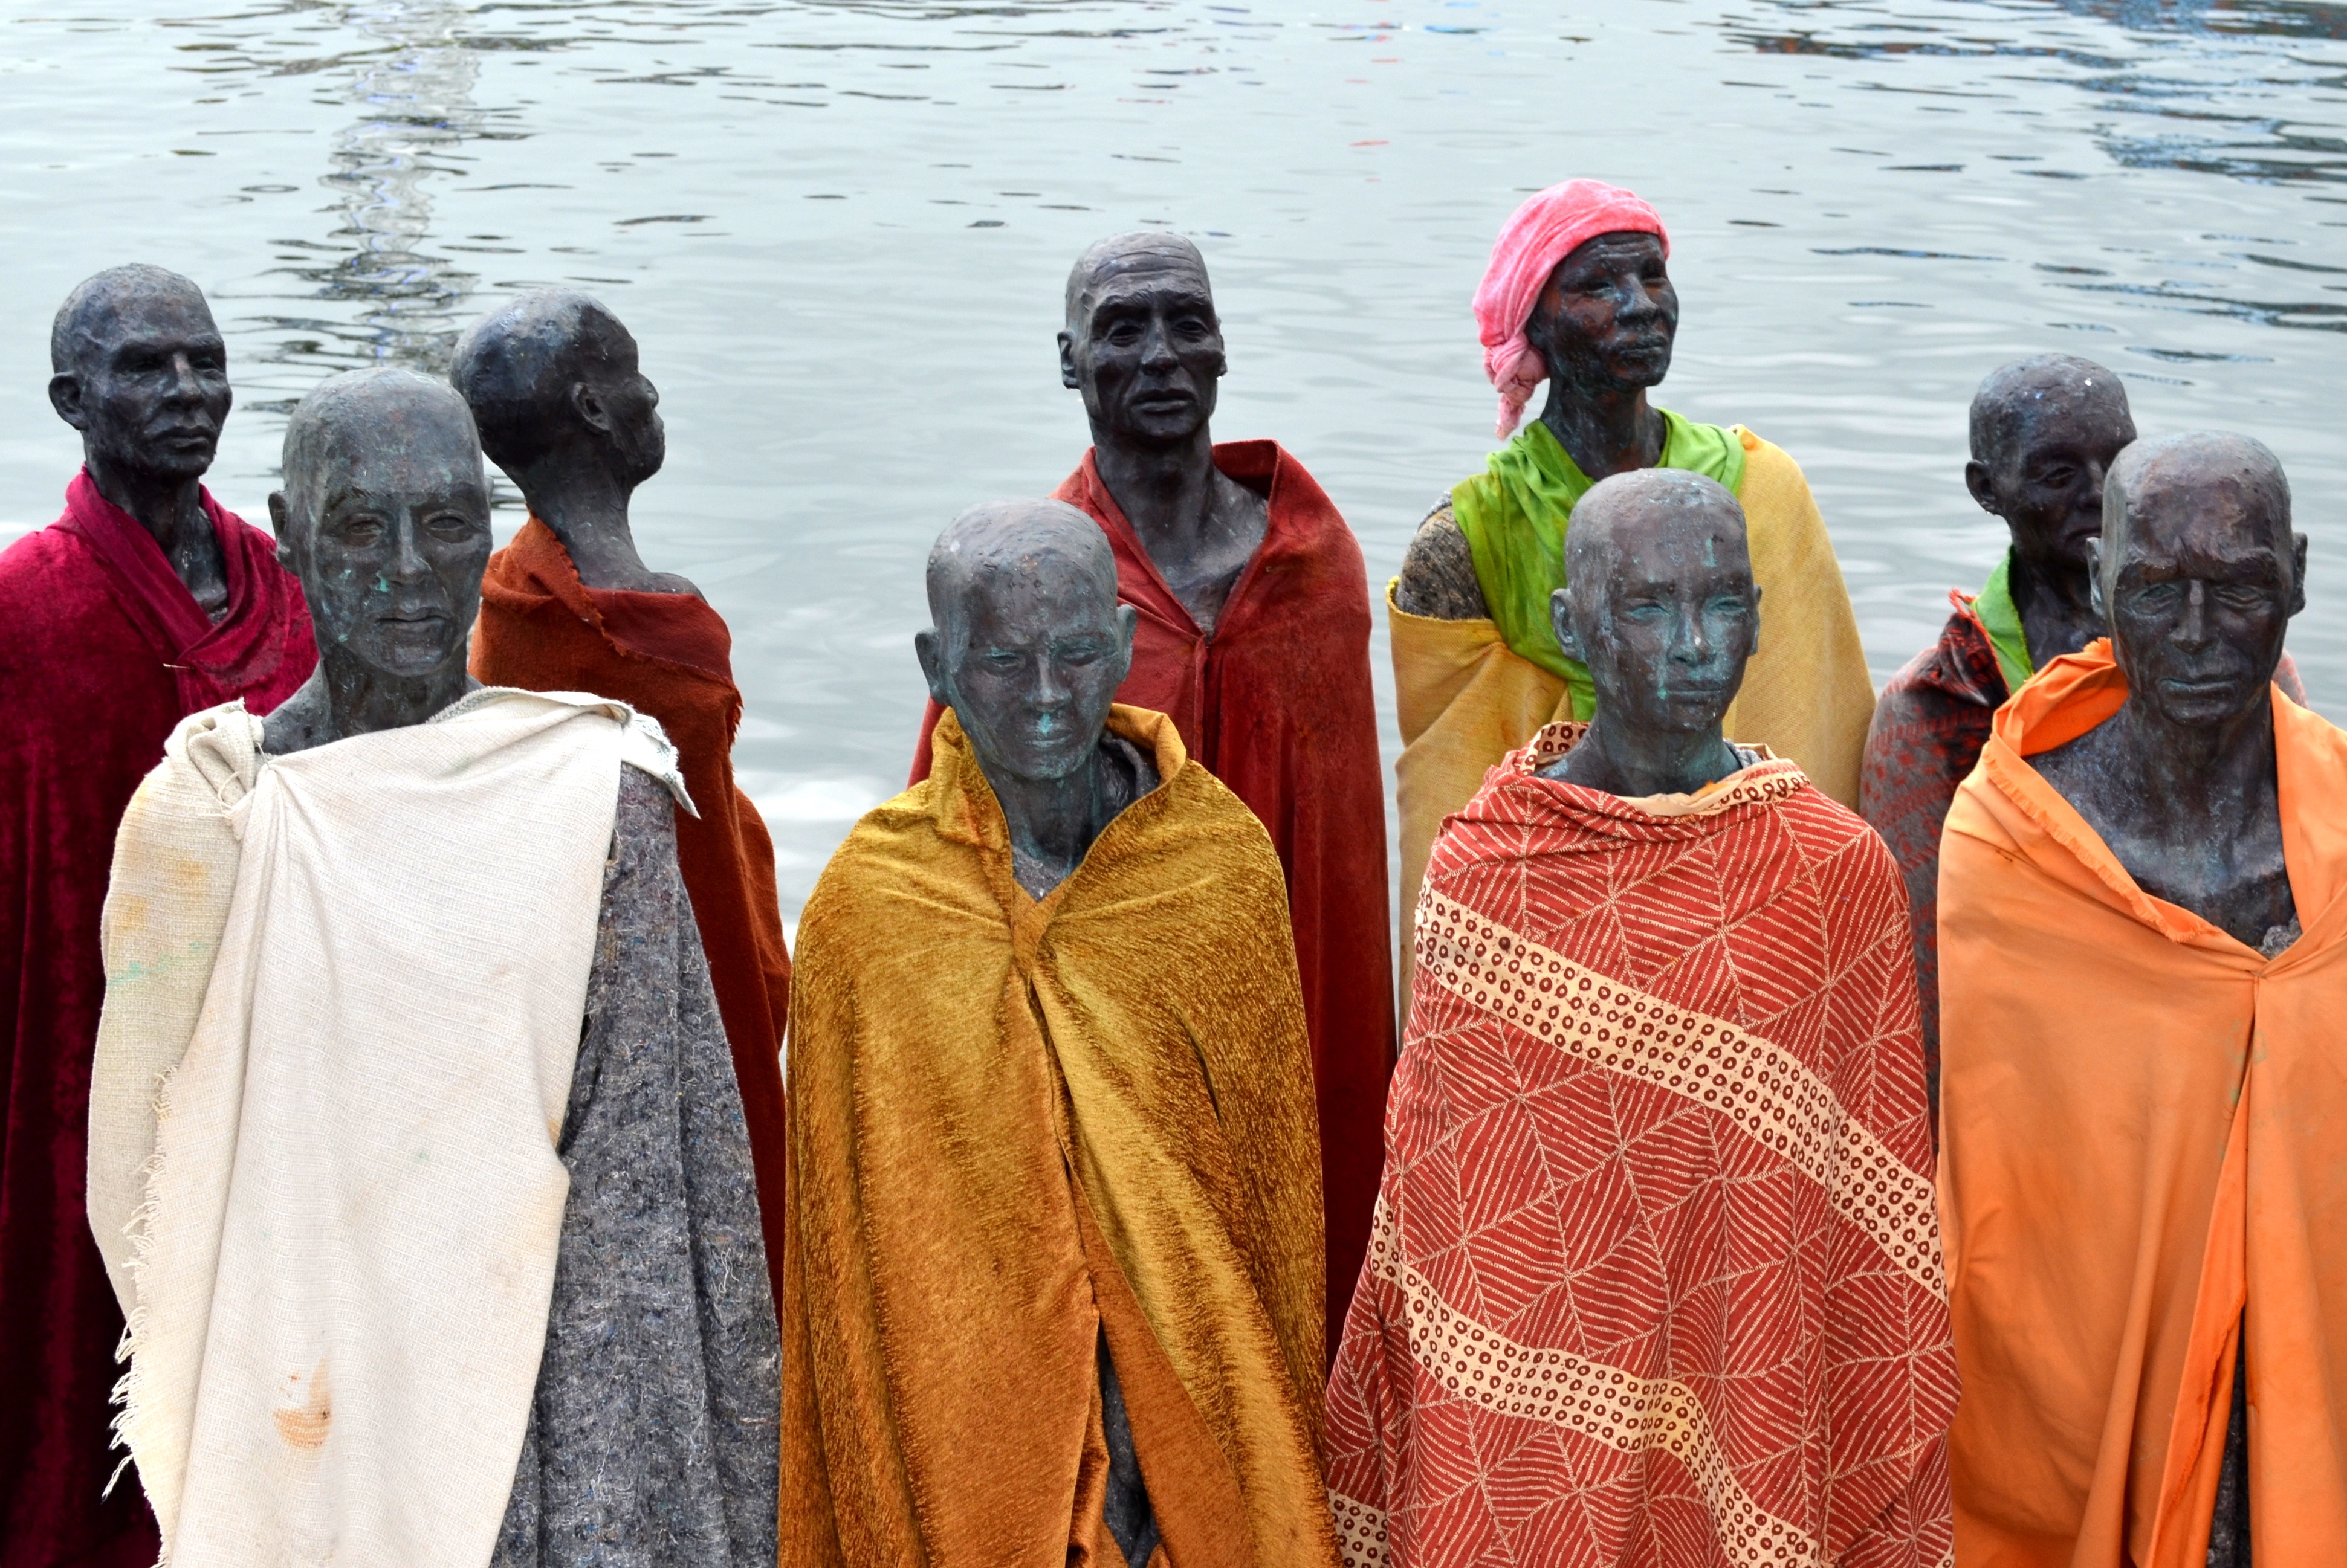
sea, water, people, lake, escape, ship, color, religion, human, war, art, temple, tradition, refugees